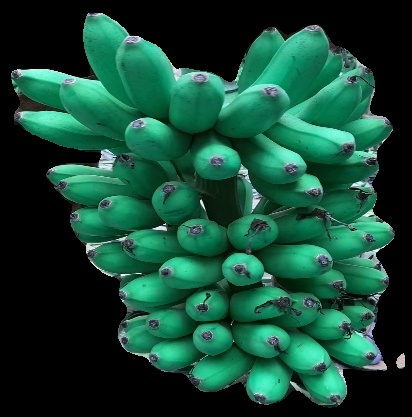
Variety: rasbale
Grade: grade1